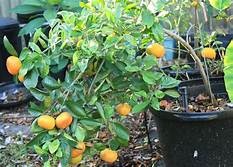
Label: mandarine